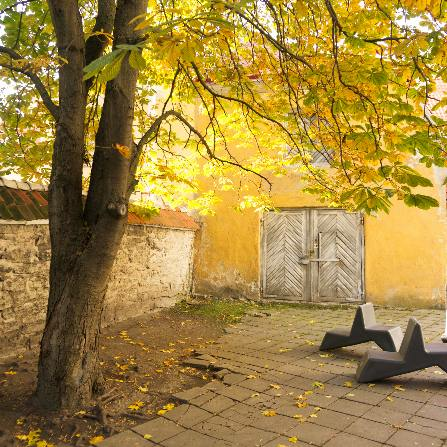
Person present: No